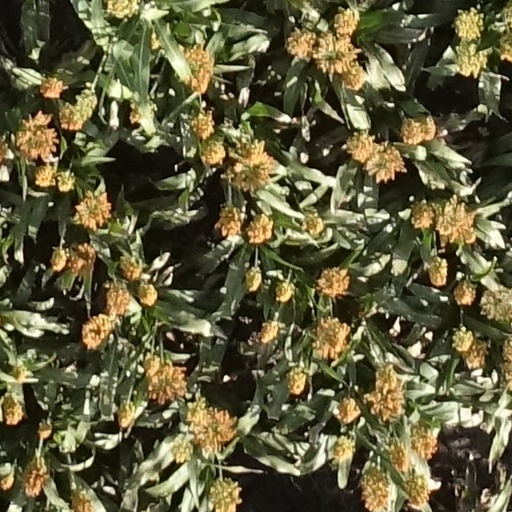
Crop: sorghum